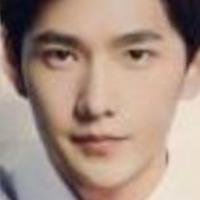
Age group: age 21-30